EO (film)

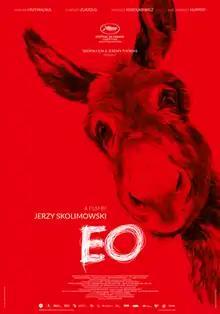
Release poster

EO is a 2022 drama road movie produced, co-written and directed by Jerzy Skolimowski. Inspired by Robert Bresson's 1966 film "Au Hasard Balthazar", it follows the life of a donkey.